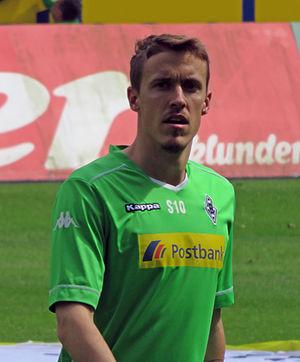
Max Kruse, né le 19 mars 1988 à Reinbek, est un footballeur international allemand évoluant au poste d'attaquant au Union Berlin.